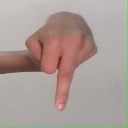
अक्षर: प